Harbinger (DC Comics)

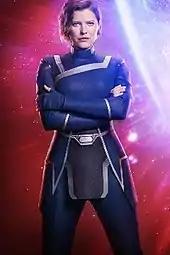
Audrey Marie Anderson as Lyla Michaels / Harbinger in the Arrowverse crossover "Crisis on Infinite Earths".

Lyla Michaels appears in the Arrowverse series "Arrow" and "The Flash", portrayed by Audrey Marie Anderson. This version is an agent, later the director, of A.R.G.U.S. and John Diggle's estranged wife who secretly works for Mar Novu.